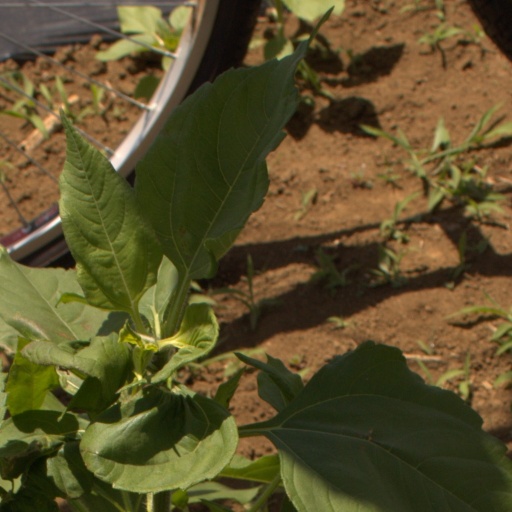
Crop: Jerusalem artichoke